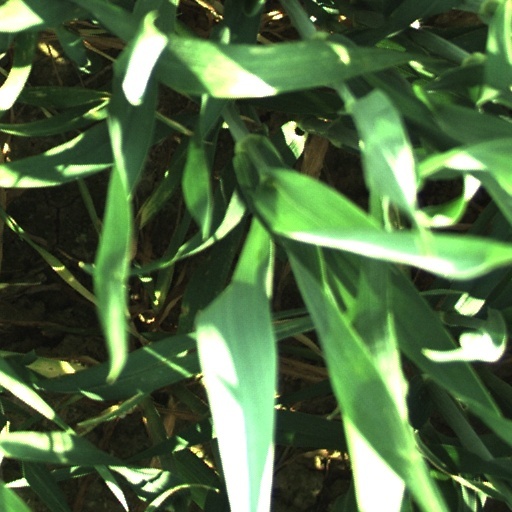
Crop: wheat